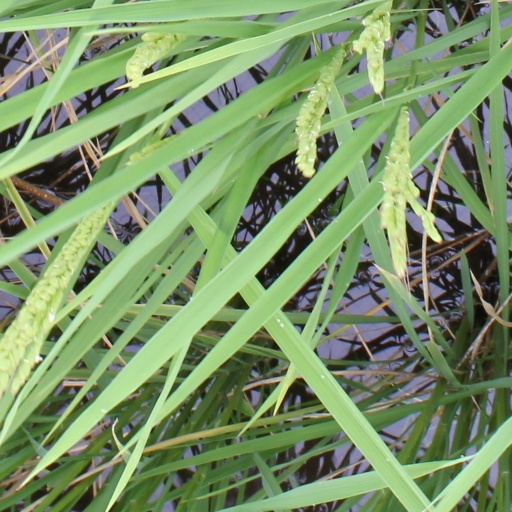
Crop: rice